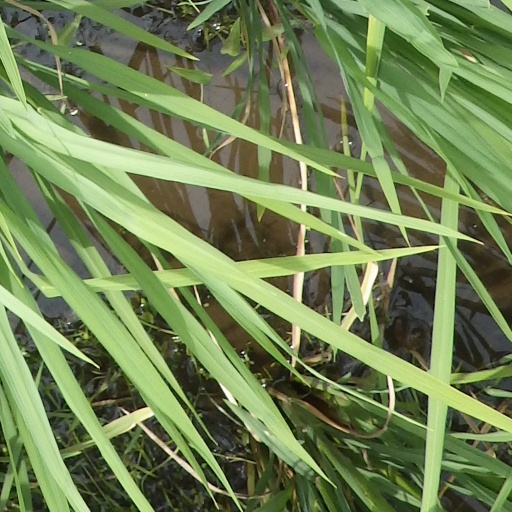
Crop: rice